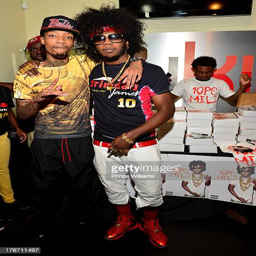
hip hop artist and businessperson attend the pc mild release event